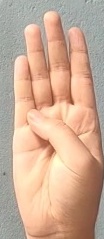
ASL sign: B